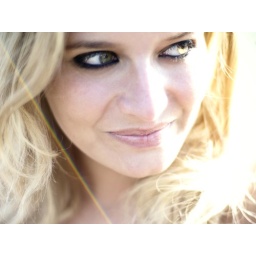
she was walking on the tables in the glasshouse